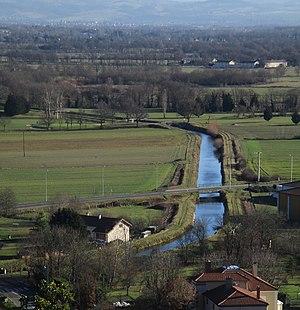
Canal du Forez depuis le pic de Saint-Romain-le-Puy
Le Forez est une région naturelle et historique française située, pour l'essentiel, dans la partie centrale de l'actuel département de la Loire.